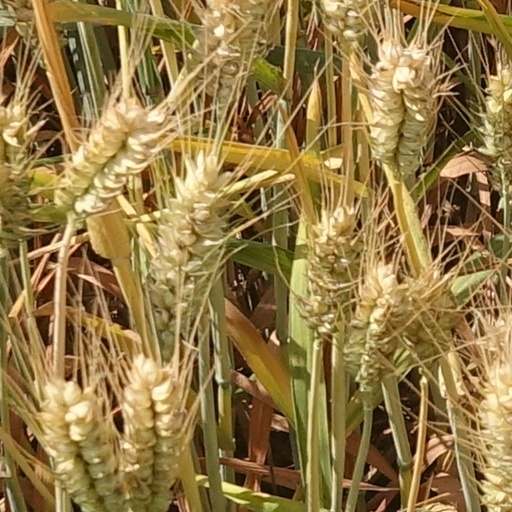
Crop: wheat